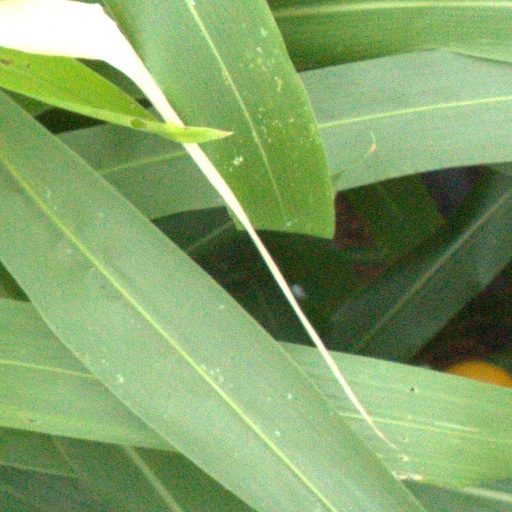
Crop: sorghum